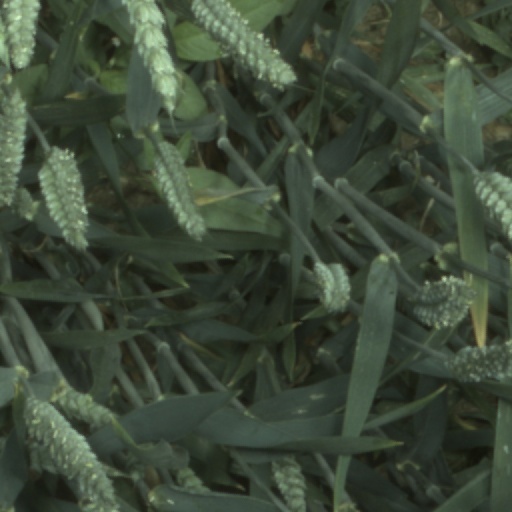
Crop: wheat